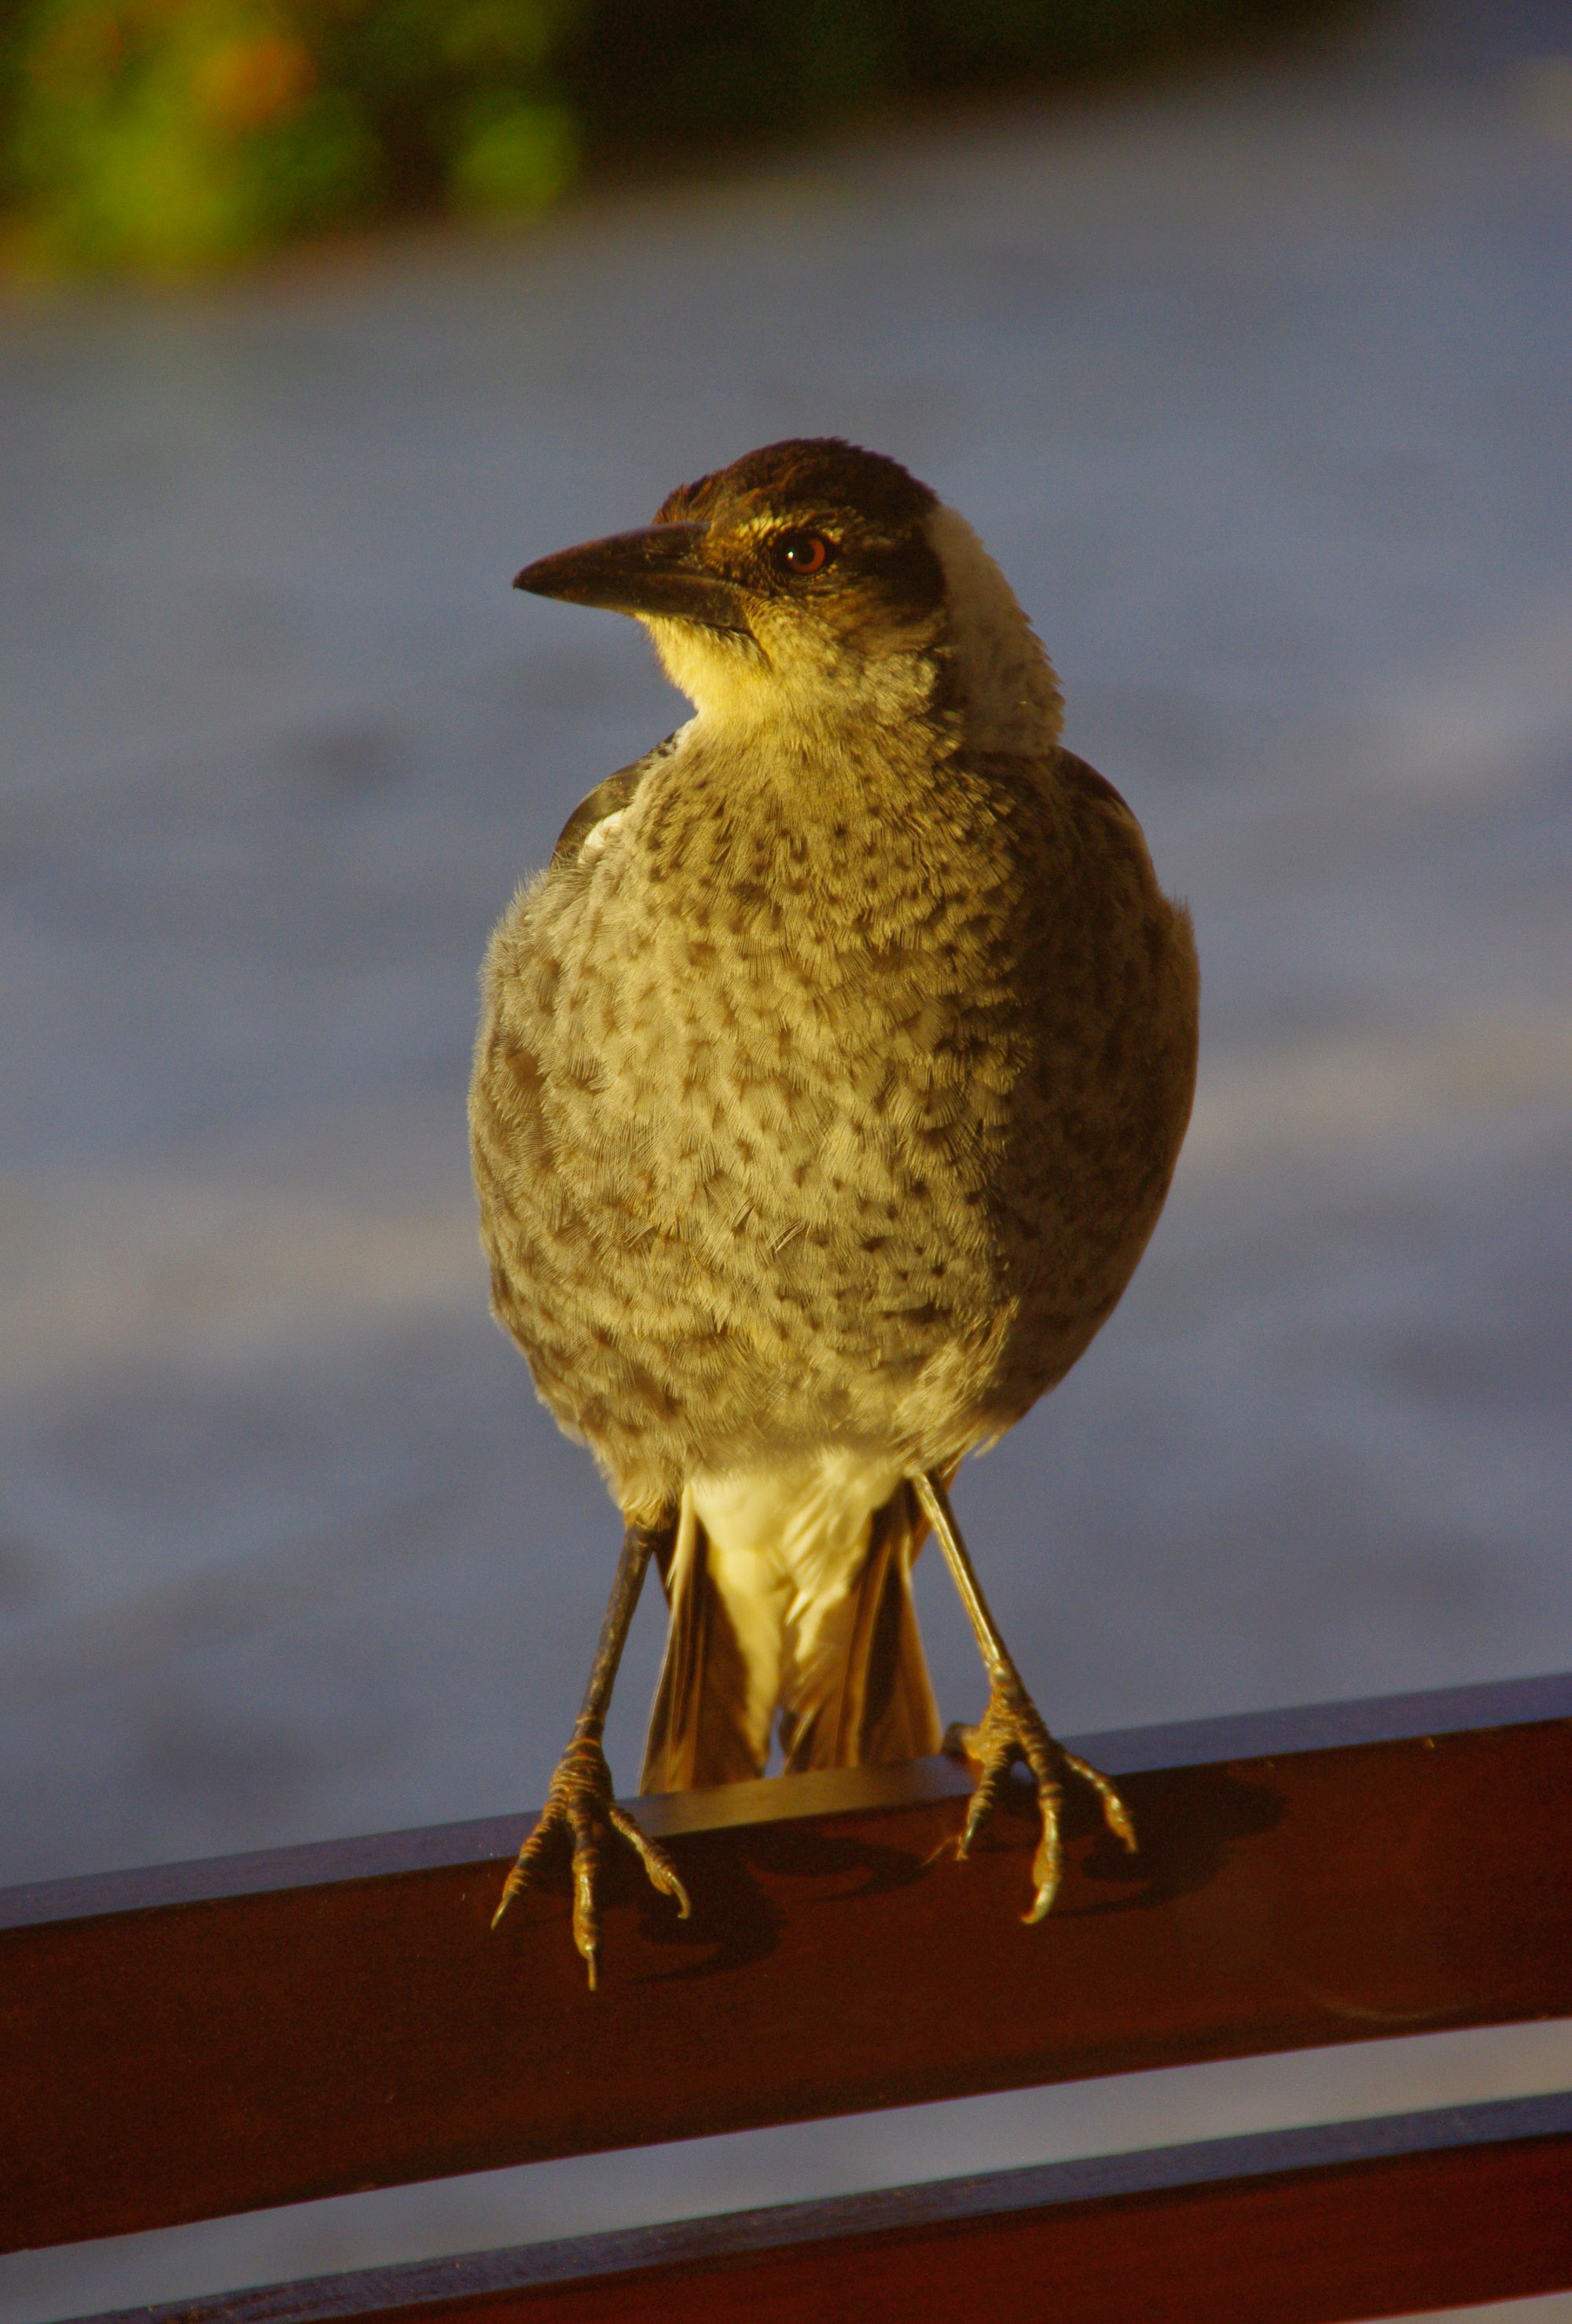
bird, wildlife, wild, young, beak, yellow, fauna, australia, vertebrate, immature, magpie, perching, australian magpie, perching bird